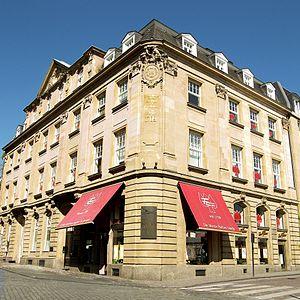
Jean Marie Farina vis-à-vis de la place Juliers, en allemand, Johann Maria Farina gegenüber dem Jülichs-Platz constitue la parfumerie la plus ancienne du monde encore existante. Initialement, il s'agissait d'un commerce d'articles de luxe, nommé « Französisch Kram » vendant des produits de Paris et fondé le 13 juillet 1709 par Johann Baptist Farina à Cologne où son frère Jean Marie Farina, parfumeur, se fixa la même année, devenant le « nez » de cette boutique de luxe et y donnant naissance à la fameuse eau de Cologne. Le symbole de l’entreprise est aujourd’hui encore une tulipe rouge et le nom français de l’entreprise « Jean Marie Farina vis-à-vis la place Juliers depuis 1709 » est à l’heure actuelle encore en usage.
Le musée du Parfum de la Maison Farina se trouve en face de l'hôtel de ville et proche du musée de Wallraf-Richartz & Fondation Corboud à Cologne.
Cologne est une belle ville de l'Ouest de l'Allemagne, en Rhénanie-du-Nord–Westphalie. Avec presque 1,1 millions d'habitants en juin 2019, Cologne est la plus grande ville du Land, devant Düsseldorf et Dortmund, et la quatrième ville d'Allemagne par sa population, derrière Berlin, Hambourg et Munich. Traversée par le Rhin, son agglomération de plus de deux millions d'habitants constitue le sud de l'aire métropolitaine Rhin-Ruhr, au cœur de la mégalopole européenne. La ville est notamment célèbre pour sa cathédrale, classée au patrimoine mondial de l'Unesco, ainsi que pour l'eau de Cologne.